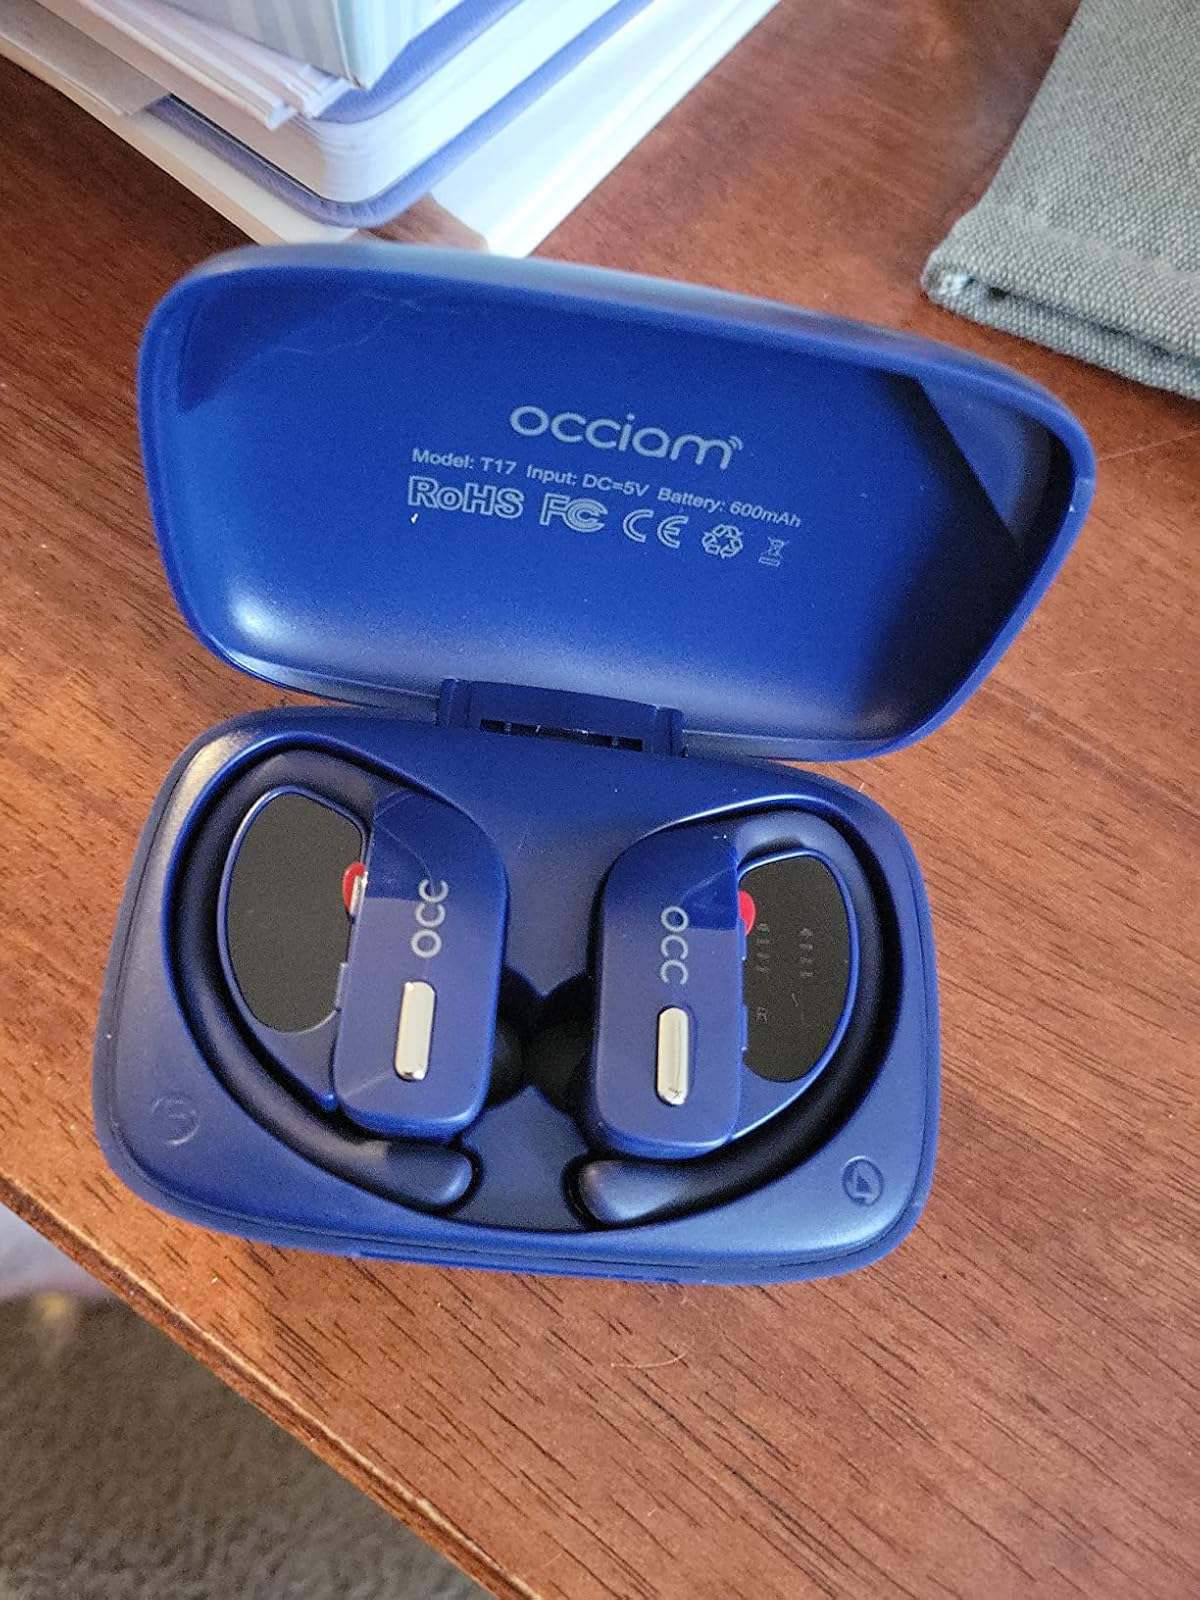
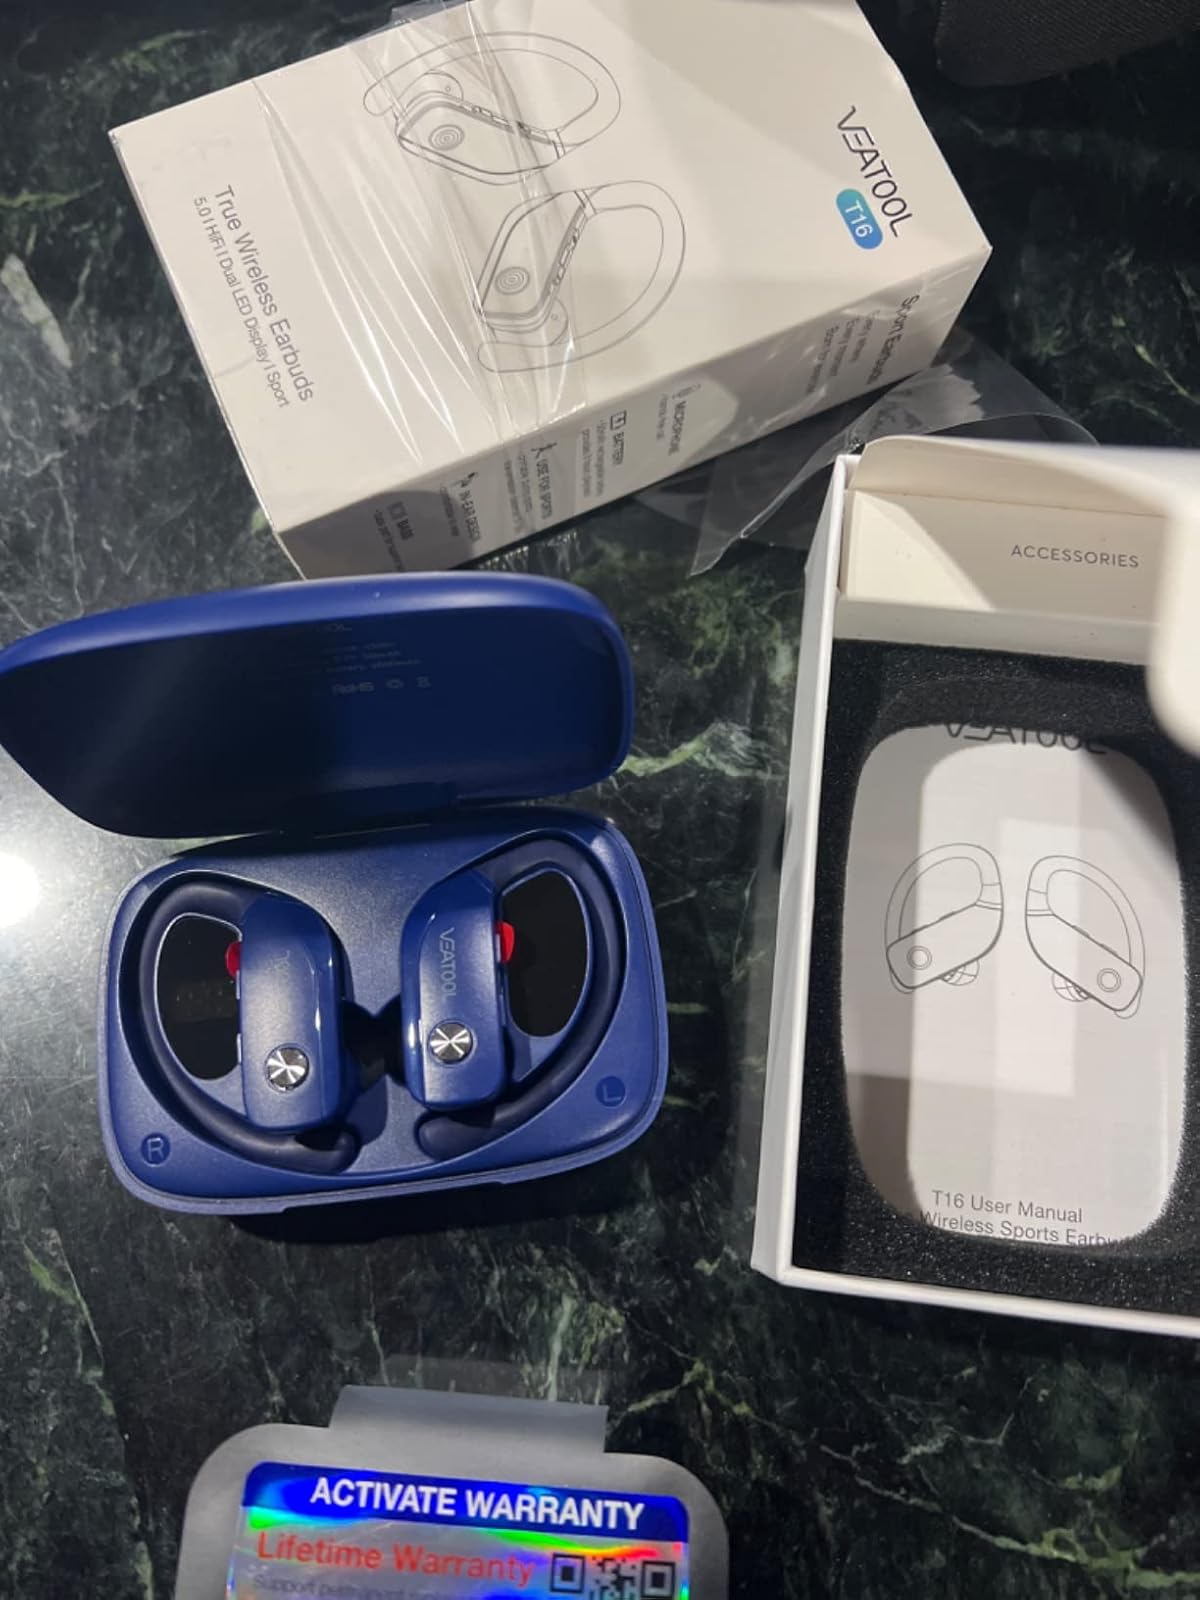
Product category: earbuds
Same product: no